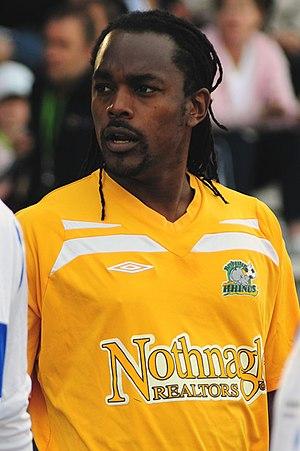
Brent Sancho, né le 13 mars 1977 à Port d'Espagne, est un footballeur trinidadien. Il joue au poste de défenseur avec l'équipe de Trinité et Tobago et le club de Rochester Rhinos.